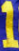
Number: 1